MONUSCO

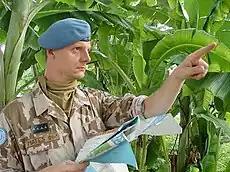
Czech soldier in MONUC,

In late January, a group of 80 Guatemalan Special Forces from the Kaibiles were engaged in a four hour firefight with LRA rebels, ending with the deaths of eight Guatemalans and fifteen rebels. They are believed to have been conducting a raid on an LRA encampment to capture LRA Deputy Commander Vincent Otti. The incident caused a significant uproar from both the Government of Guatemala and the Guatemalan public, who demanded an official inquiry into the engagement.